Lucky Jo

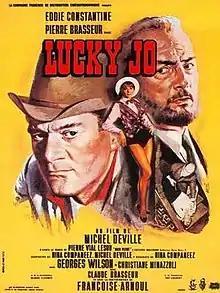
Film poster

Lucky Jo is a 1964 French crime film directed by Michel Deville and starring Eddie Constantine, Pierre Brasseur and Christiane Minazzoli.